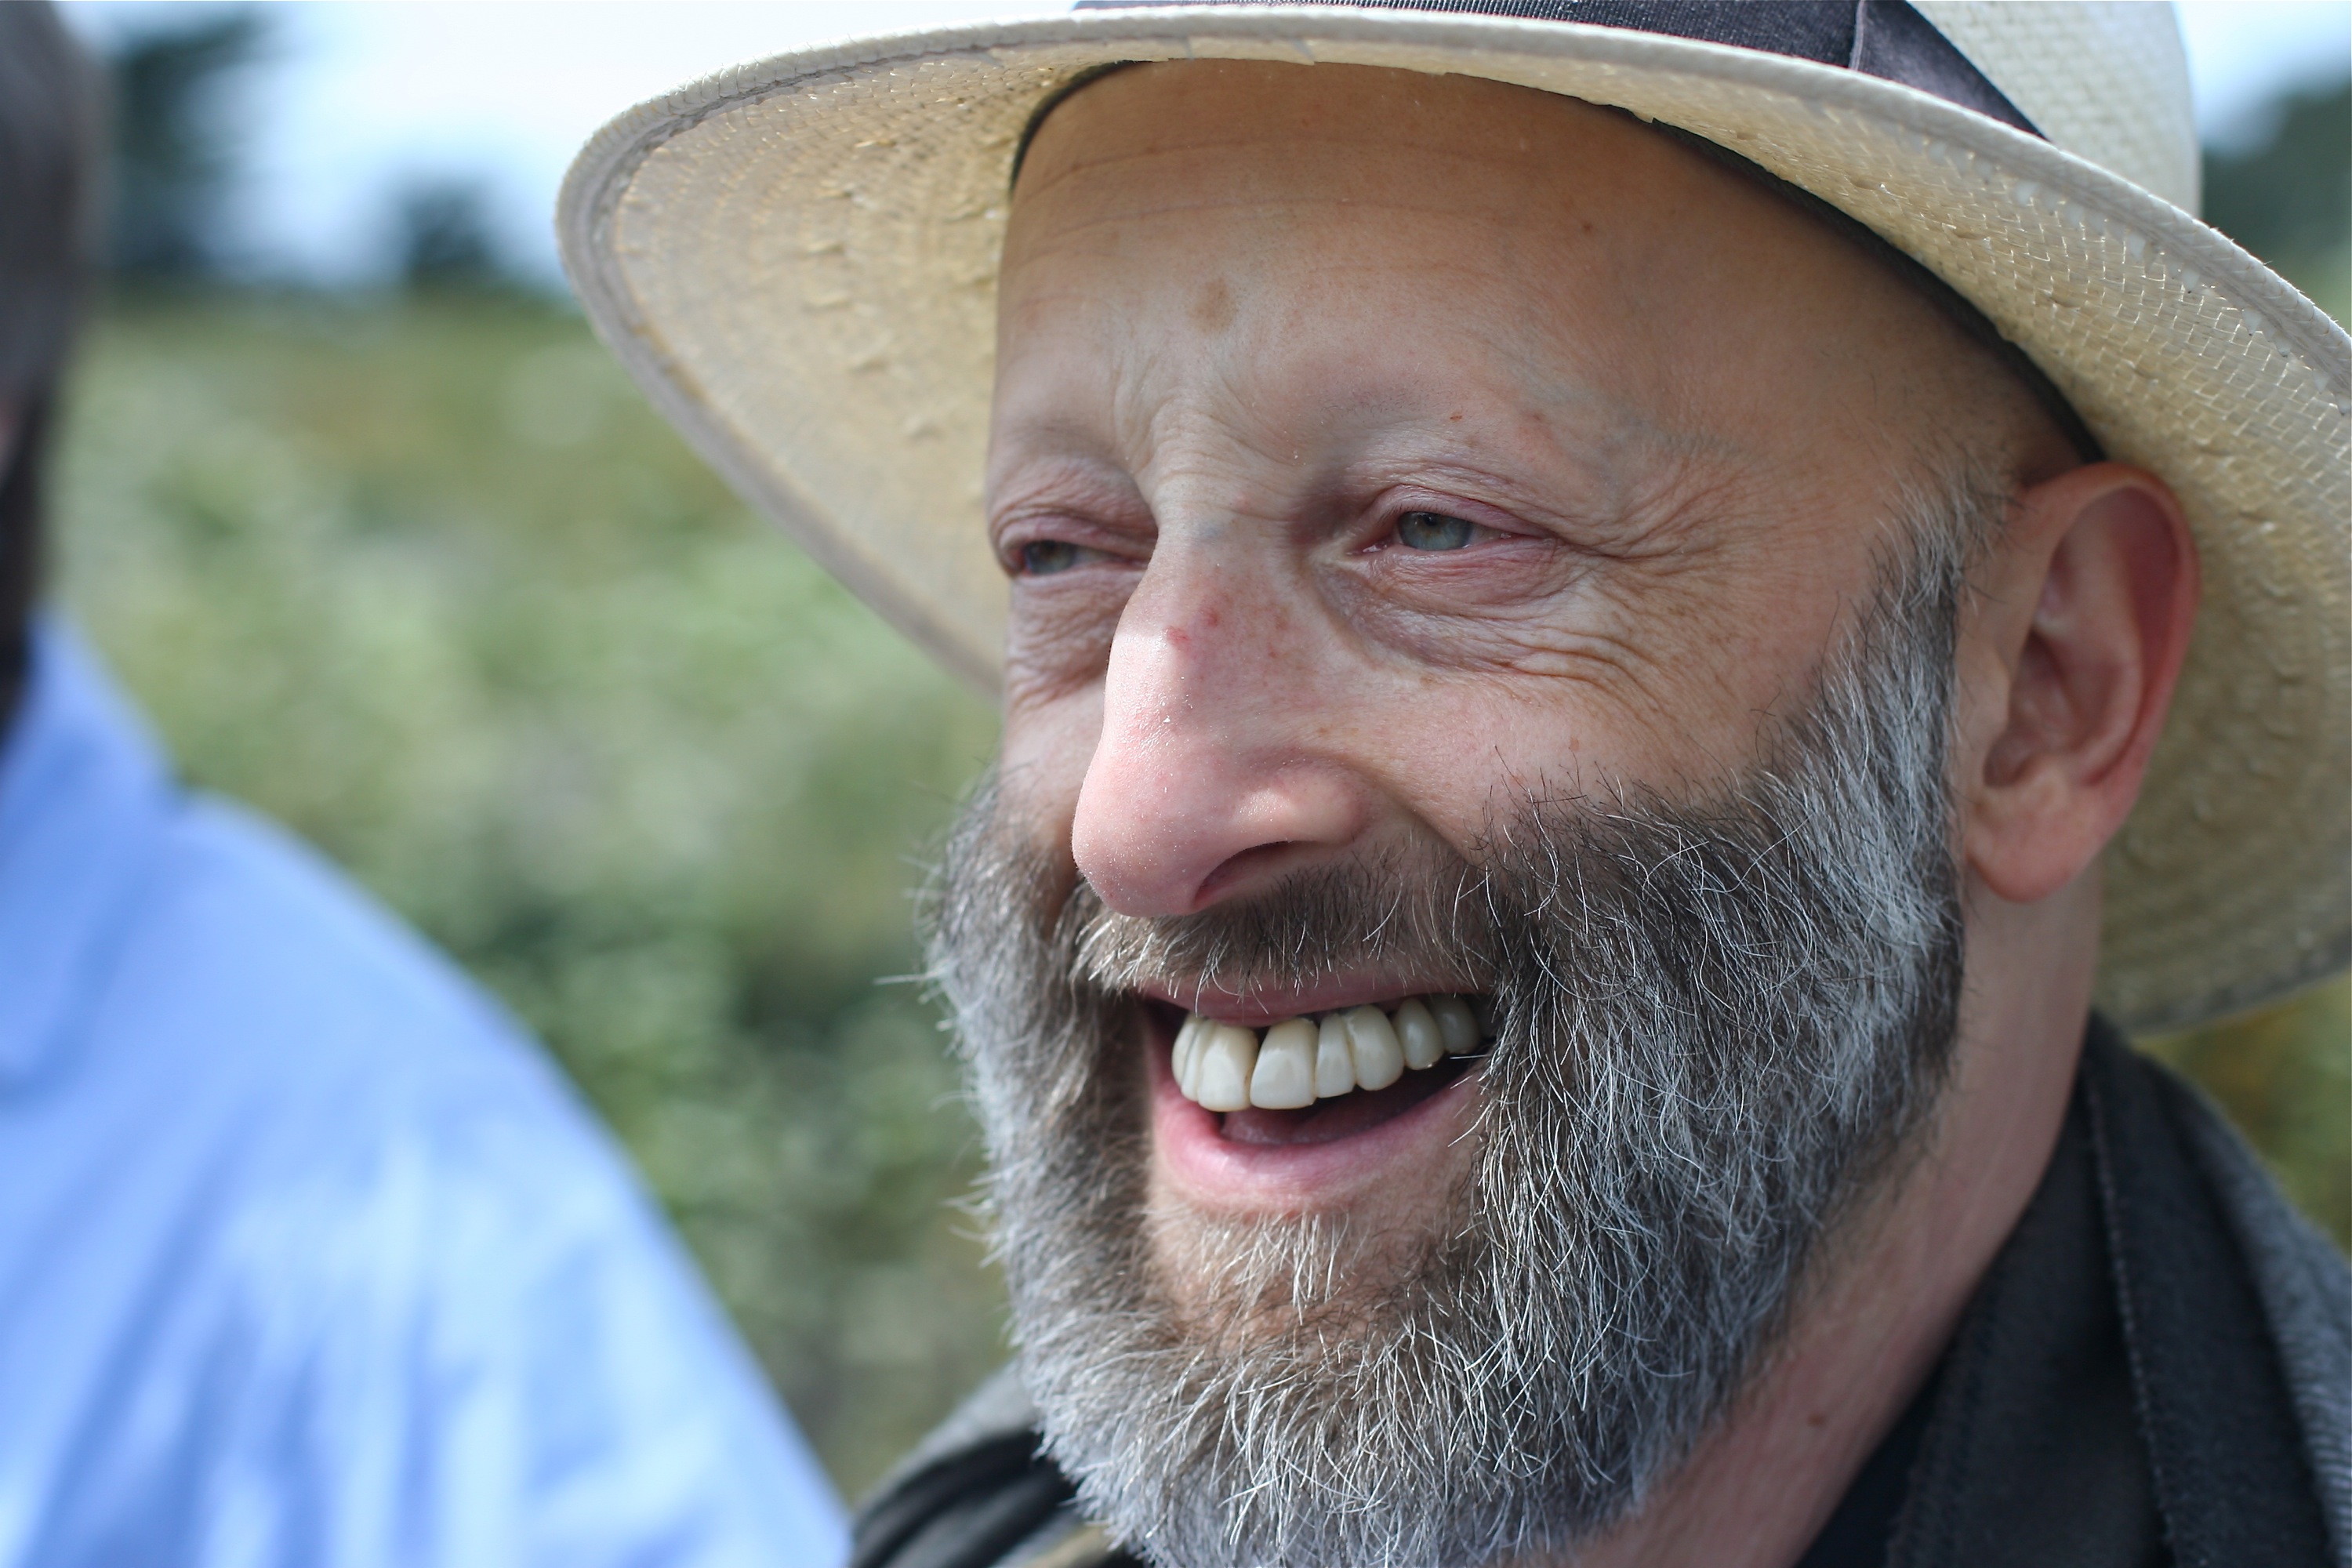
man, person, people, hair, male, facial expression, beard, senior citizen, elder, nose, head, plpconnectu, nmcfriends, monterey, nmc2009, pointlobos, grandparent, facial hair